Tokyo Magnitude 8.0

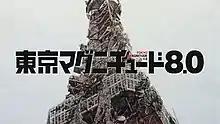
Title card depicting Tokyo Tower in ruins.

The series was first announced at the 2009 Tokyo Anime Fair, denoting that it would replace "Eden of the East" in Fuji TV's noitamina well-rated anime timeblock and would be co-produced by Bones and Kinema Citrus. It first aired on Fuji TV's noitamina timeslot on July 9, 2009, running for 11 episodes until September 17. The series' setting is based upon the prediction that there is 70% or higher chance of an earthquake measuring 7.0 magnitude on the Richter scale hitting Tokyo in the next 30 years, with the series illustrating the consequences of a magnitude 8.0 earthquake affecting the city. Bones stated that it would try to realistically depict the after-effects of such a situation and that it would collect and tabulate research on previous earthquakes and interview individuals who were affected by them.